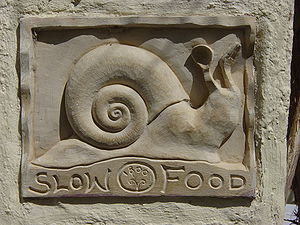
Slow food
Udsmykning på restaurant på Santorini.
Slow food er en moderne betegnelse for mad, der tager relativt lang tid at anrette. Udtrykket er opstået som modsætning til det ældre og mere velkendte begreb "fastfood".